John H. Couch

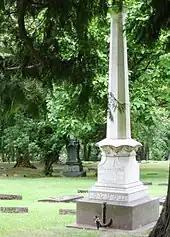
Couch's grave marker

Later in 1848 he was convinced by a shipping firm in New York City to take command of another vessel, the "Madonna", on a voyage to the Pacific Ocean. Captain Flanders, who had been for years master of vessels for the Cushing shipping company, agreed to serve as chief mate, and to assume command of the vessel so that Couch could remain in the Oregon Territory to discharge the cargo. The "Madonna" sailed from New York Harbor on January 12, 1849, and arrived in Portland the following August. His passengers included United States Senator Benjamin Stark. Following his instructions, Couch stayed in Oregon City while Flanders took the vessel on short trips between Portland and San Francisco. In 1850 Flanders and Couch began a trading and wharf business together. The Oregon Treaty of 1846 (in which the U.S. acquired the Oregon Country below the 49th parallel north) and the subsequent passage of the Donation Land Claim Act of 1850 allowed Couch to perfect the land claim in Portland he had filed on his previous voyage to Oregon. From 1850 onward, he was a resident of Portland and became one of its most well-known and well-respected citizens. Couch served on the Portland Public Schools board from 1856 to 1858. His residence was near present-day Union Station. John Couch died on January 19, 1870, in Portland and was buried at River View Cemetery in that city.